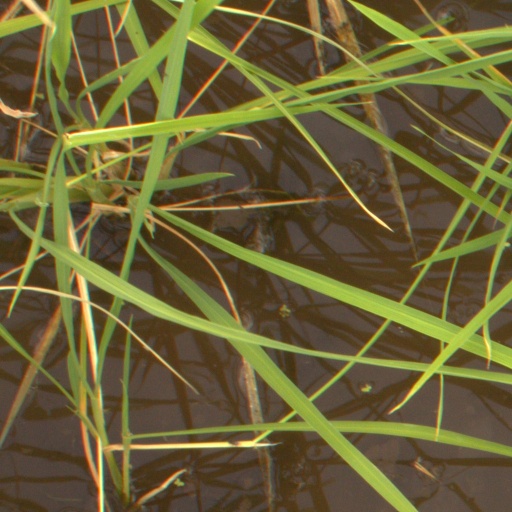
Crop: rice